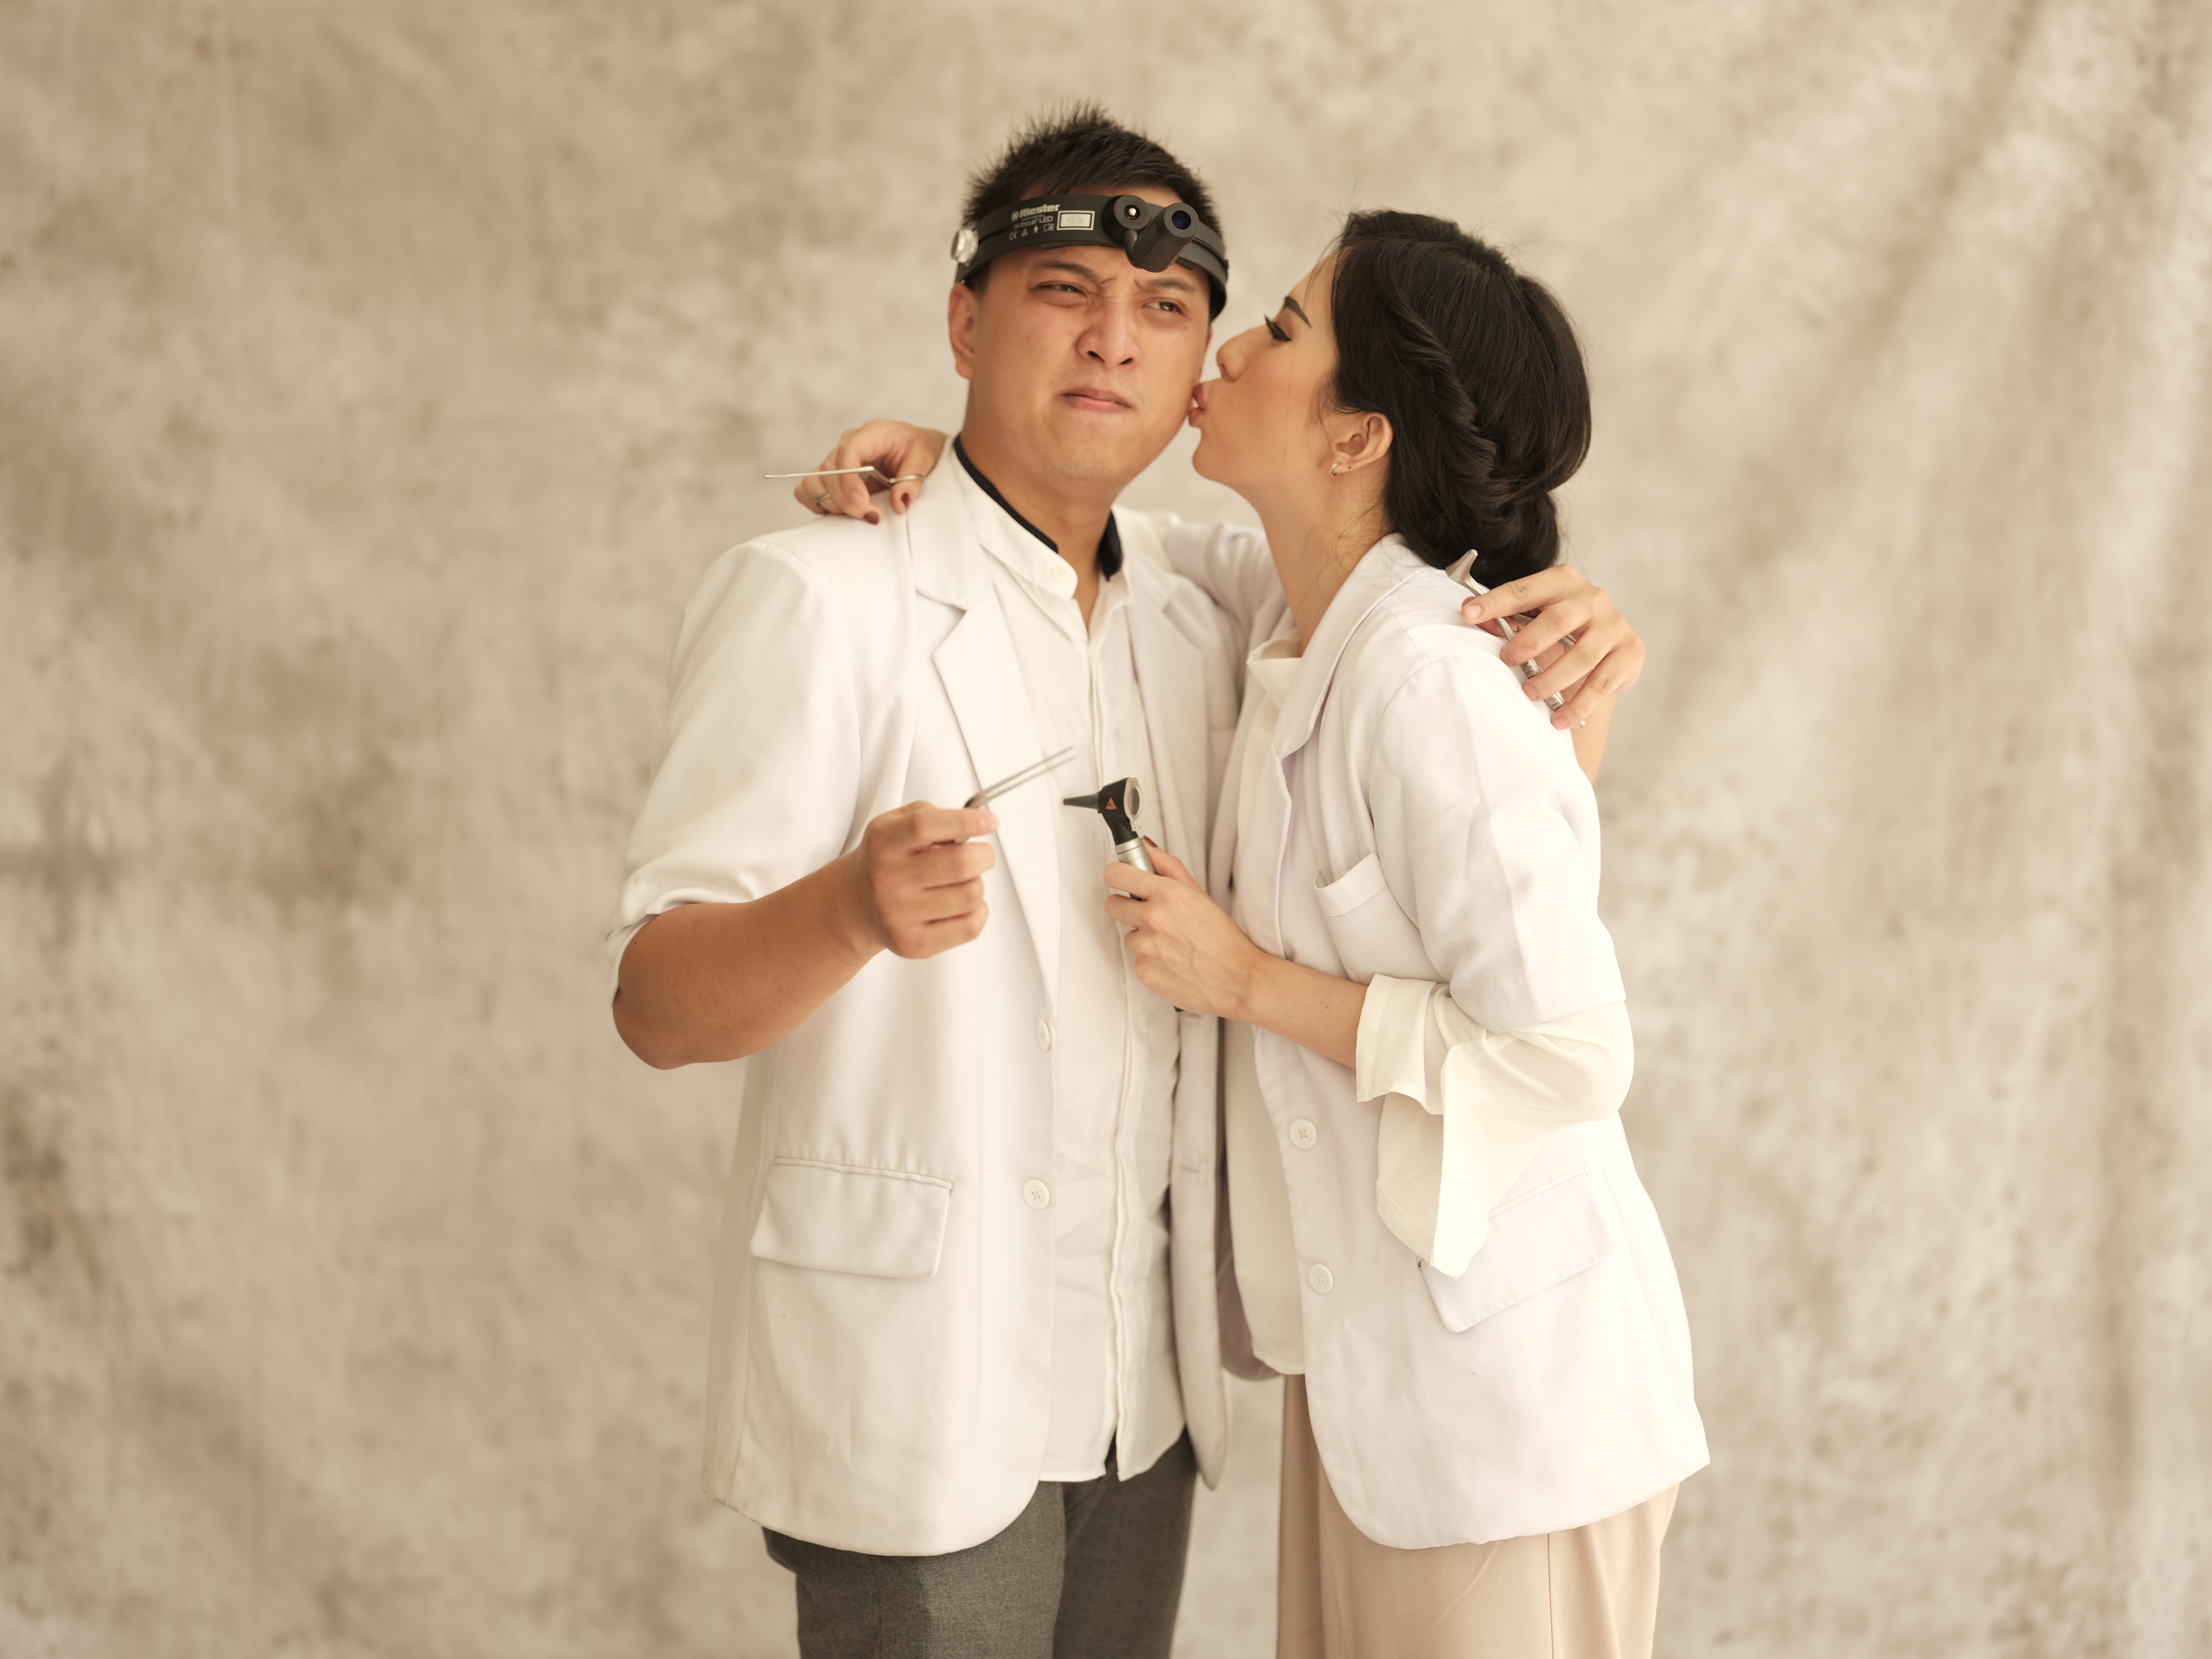
beauty, woman, white, uniform, gesture, fun, white coat, photography, outerwear, smile, sleeve, formal wear, happy